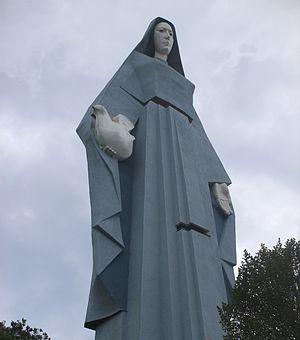
Cet article recense les statues les plus hautes actuellement érigées.